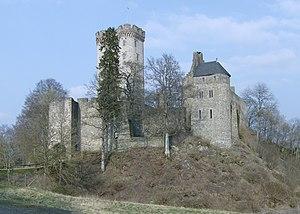
La Maison d’Arenberg recouvre :